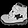
Label: Ankle boot